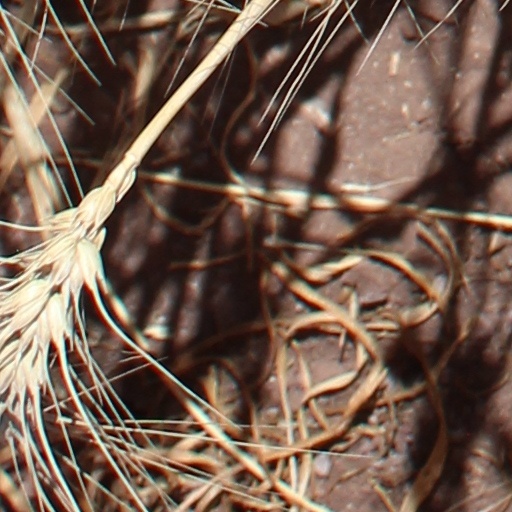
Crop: wheat